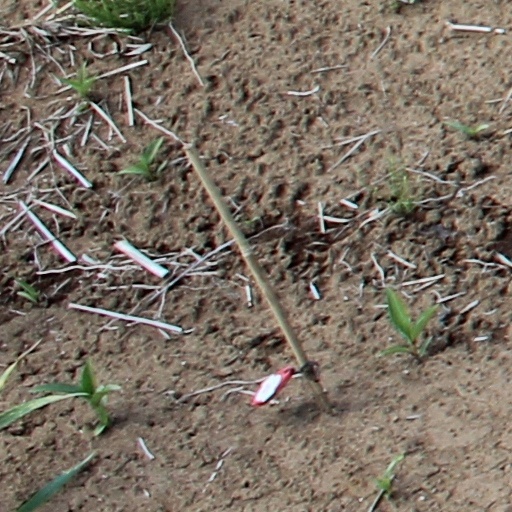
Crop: wheat